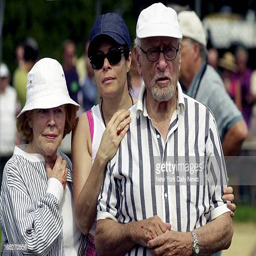
actor is joined by actor and their daughter at a writers and artists softball game